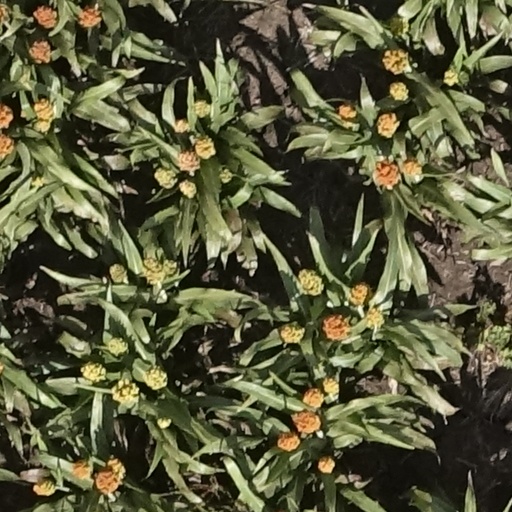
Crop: sorghum